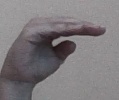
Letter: jeem